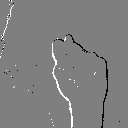
ASL letter: t